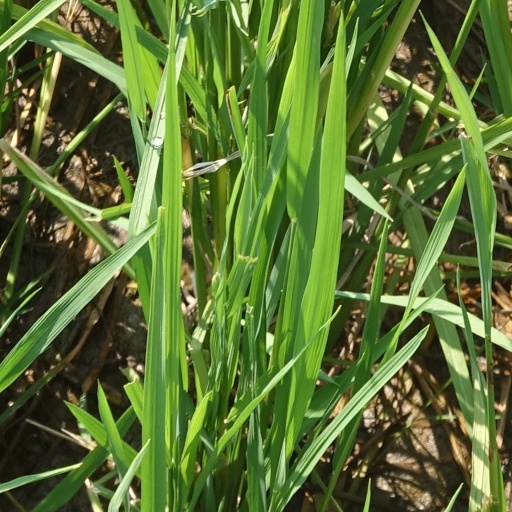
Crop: rice